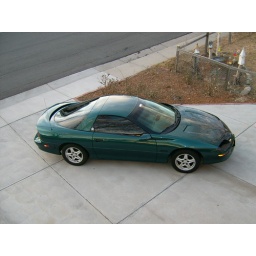
Taken from the roof of my house when the car was in the drive way